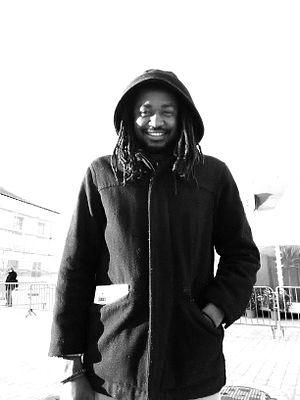
Makenzy Orcel au Festival du premier roman à Laval (France) en 2016
Makenzy Orcel est un écrivain haïtien, né le 18 septembre 1983 à Port-au-Prince en Haïti.